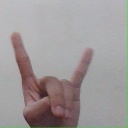
अक्षर: श